Sky position (RA, Dec in degrees): 164.23, 4.126
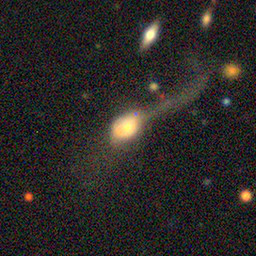
Galaxy morphology: Disturbed Galaxies